Armenian National Delegation

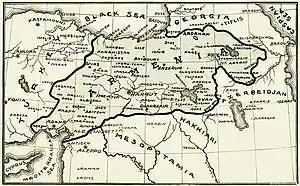
Map presented by the Armenian National Delegation at the Paris Conference of 1919.

On May 28, 1919, the Armenian state adopted an "Act of Unified Armenia", which notably promised the participation of Ottoman Armenians in the government of Armenia. The Act was promulgated on the anniversary date of the founding of the Armenian Republic, and both are celebrated by Armenians in Armenia and the diaspora. The particularly splendid celebration also took place in Paris, attended by both delegations and European Armenian and pro-Armenian intellectuals. As Anahide Ter Minassian observes, A. Aharonian lauded Armenian unity in lyrical terms, whereas Boghos Nubar Pasha, in more measured terms, evoked the birth of the "new and indivisible Armenian nation."